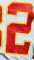
Number: 2